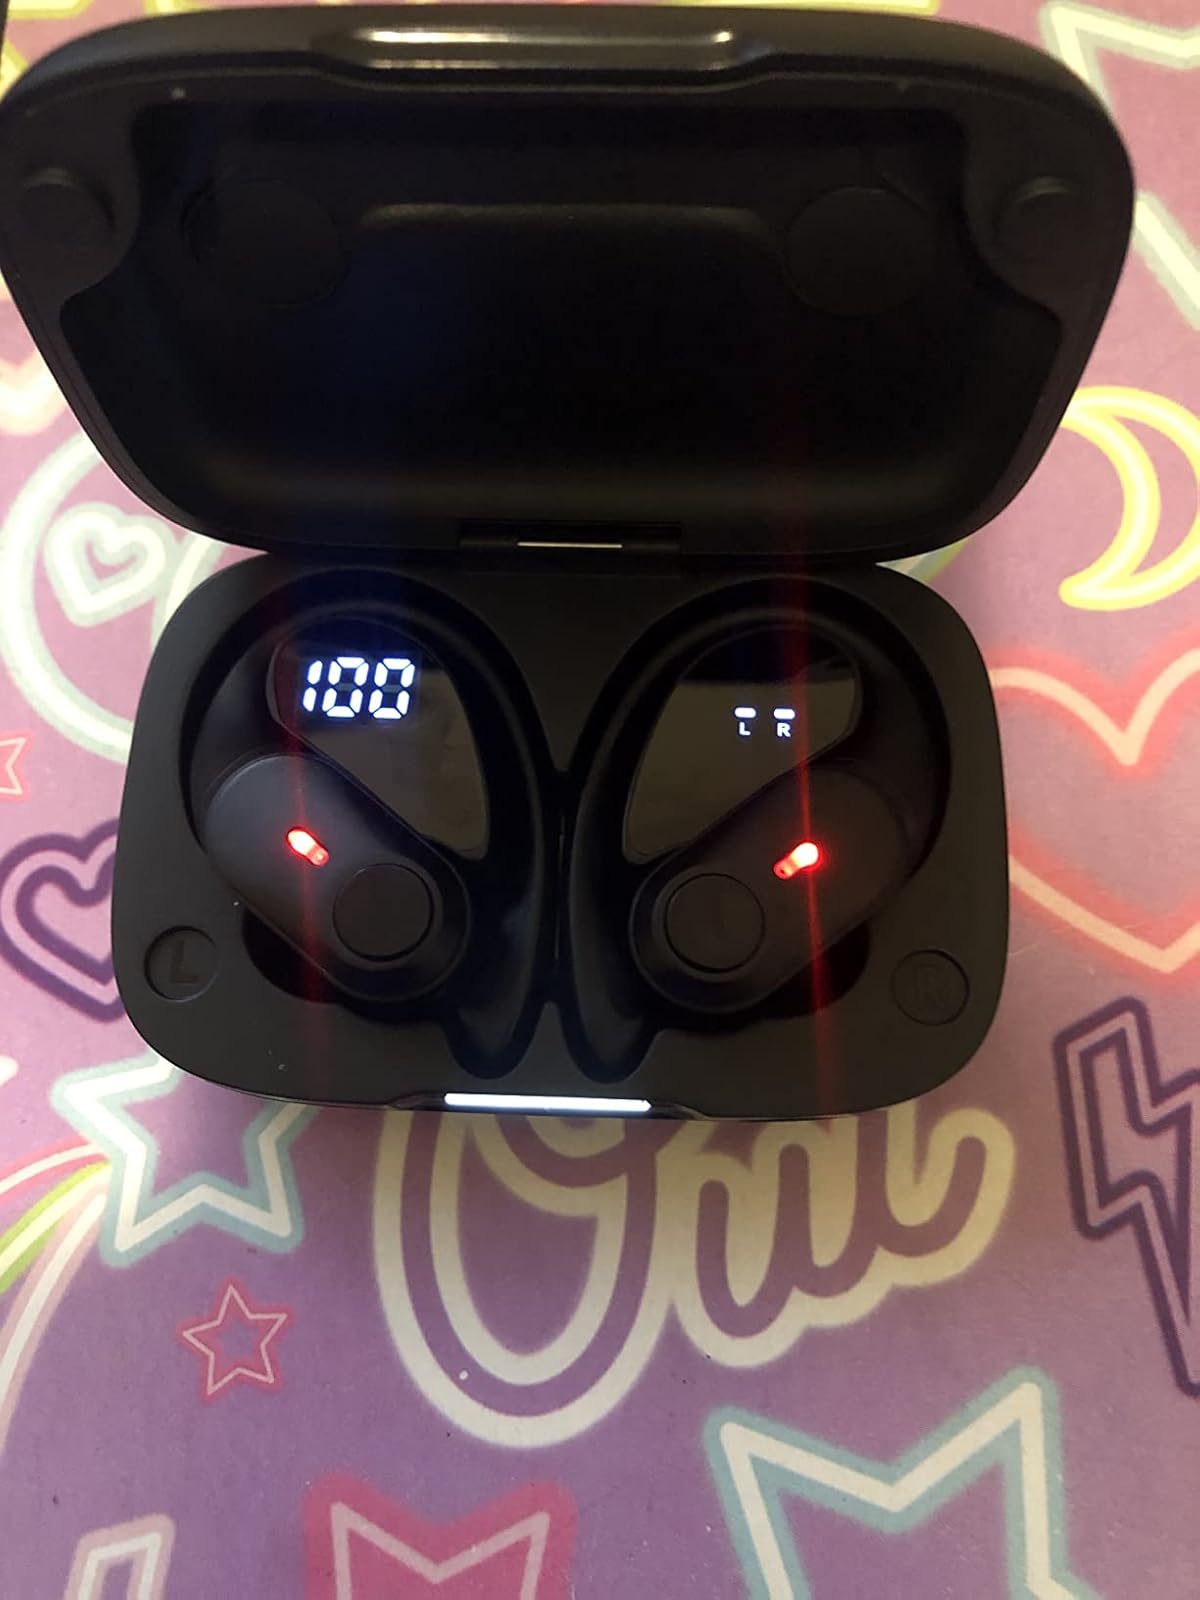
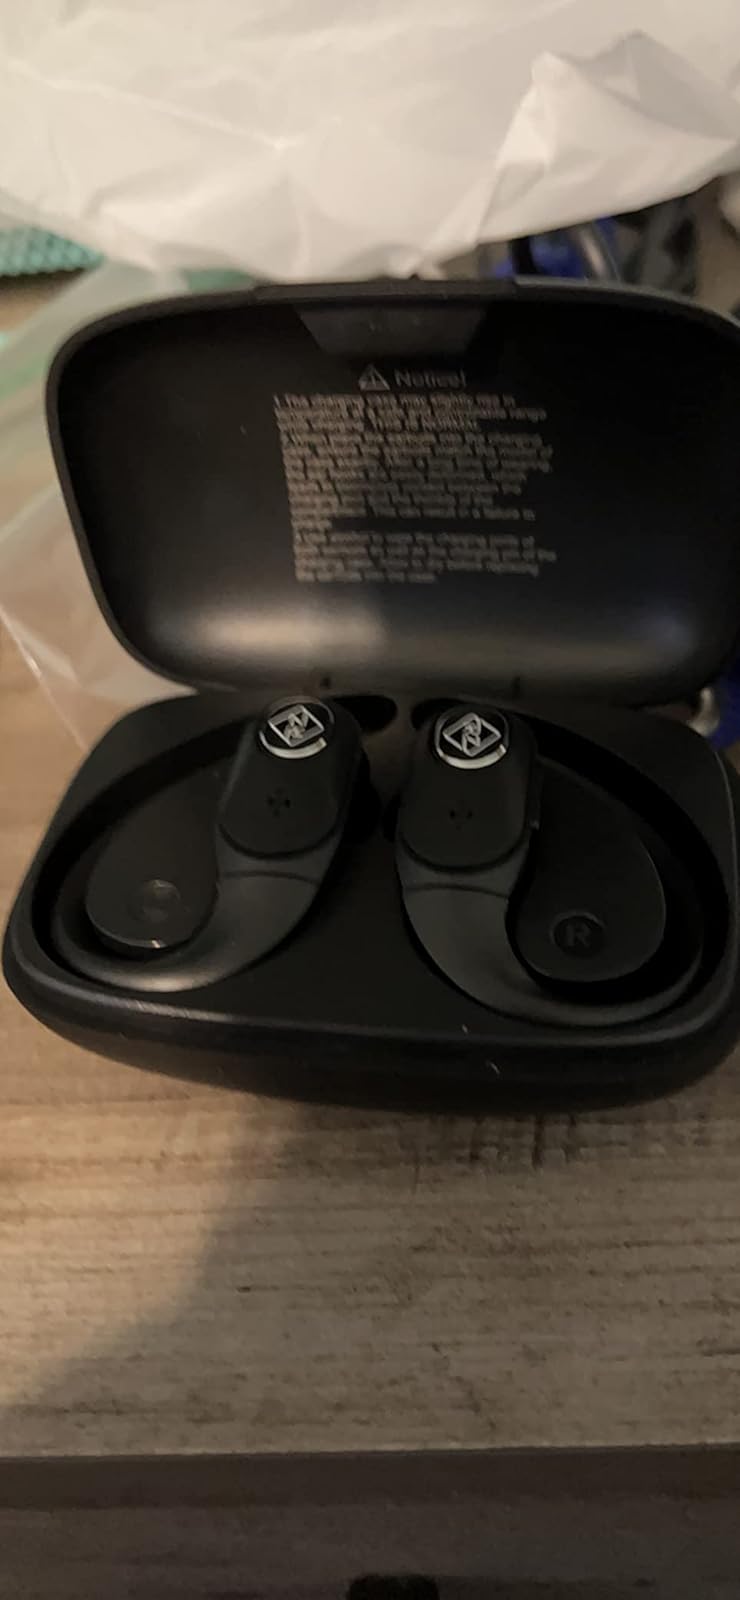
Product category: earbuds
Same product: no